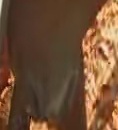
Face region: mouth_nostrils (mouth_chin_nostrils_and_profile)
Pain indicator: not_present